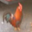
Label: bird